Blacksocks

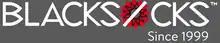
Blacksocks logo

Blacksocks is a European sock subscription service and online retailer. For an annual subscription price, customers receive three pairs of socks three times a year. The socks come in a limited variety of sizes and styles, with options such as calf socks, knee socks and silk cashmere socks. The socks are manufactured near Milan, Italy.